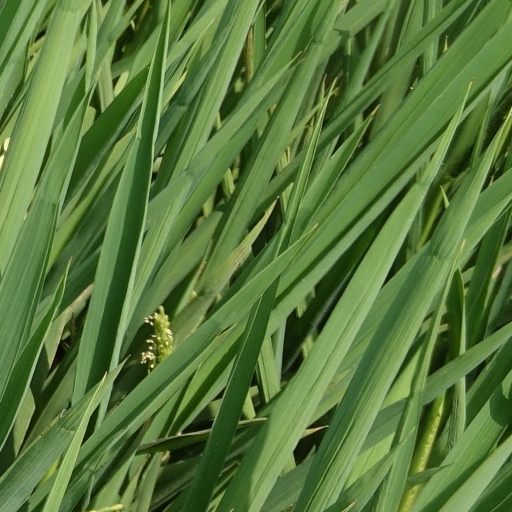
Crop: rice